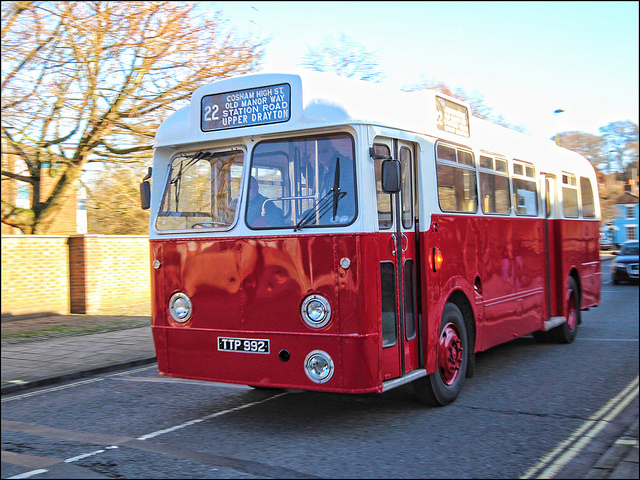
A red and white bus on a street

A bus travels down a busy road in the city.

An old fashion red bus is traveling down the road.

A street scene with a red and white bus on the road.